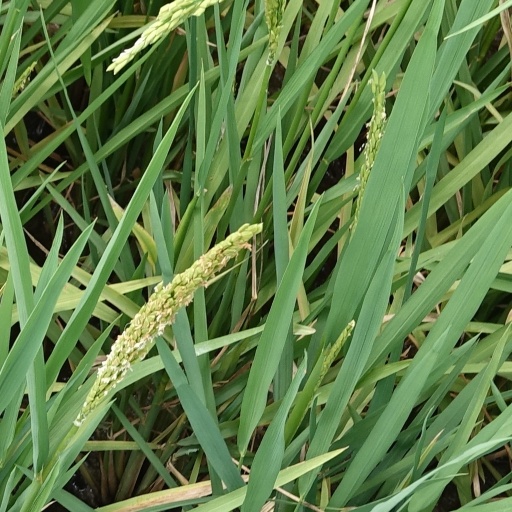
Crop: rice